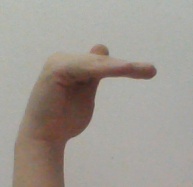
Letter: khaa